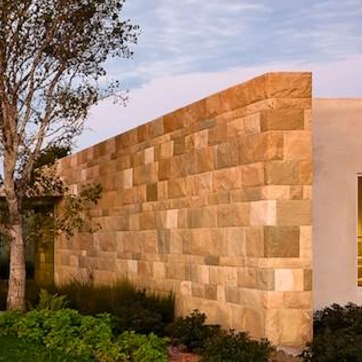
Material: stone